As We May Think

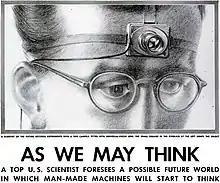
The walnut-sized camera

, NTFS, ext3 when used without hard links and symlinks, etc.), which do not easily enable associative indexing as imagined by Bush.